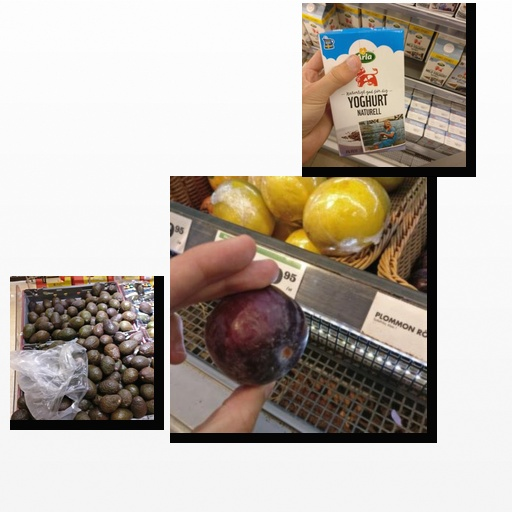
Food items: avocado, natural_yogurt, plum